New Texas Giant

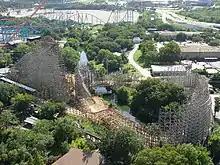
Texas Giant during its renovation

Renovations began almost immediately and involved the removal of all of the wooden track and modifications to some of the support structure. On March 3, 2010, Six Flags Over Texas and Rocky Mountain Construction (RMC) unveiled the steel I-Box track which would be used on the refurbished ride. The track was developed over the course of three years by RMC owner Fred Grubb, and Ride Centerline, LLC engineers Alan Schilke and Dody Bachtar. The steel track was designed to be a replacement for any existing wooden track structure, with the rail shape, approximate weight, and dimensions remaining the same. Schilke designed the modifications to the layout, giving specifications to Grubb for manufacturing at RMC's Idaho plant. There, two-dimensional plates of steel were machine-welded to form the three-dimensional track parts. The redevelopment saw much of the track get reprofiled; the lift hill was increased by , the first drop was steepened to 79 degrees, and several overbanked turns (ranging from 90° to 115°) were added. In October 2010, Six Flags announced that the renovated ride would be called the "New Texas Giant". It opened on April 22, 2011.